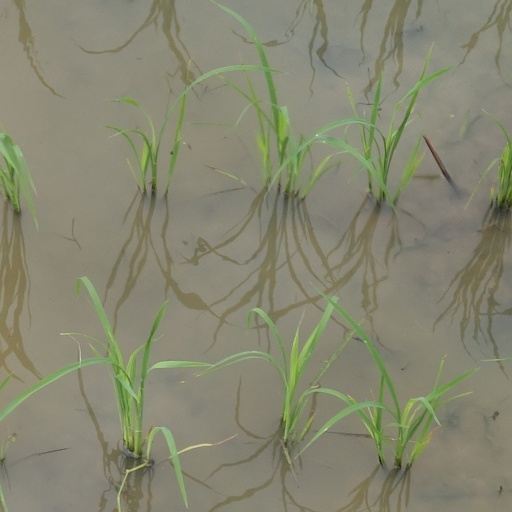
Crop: rice